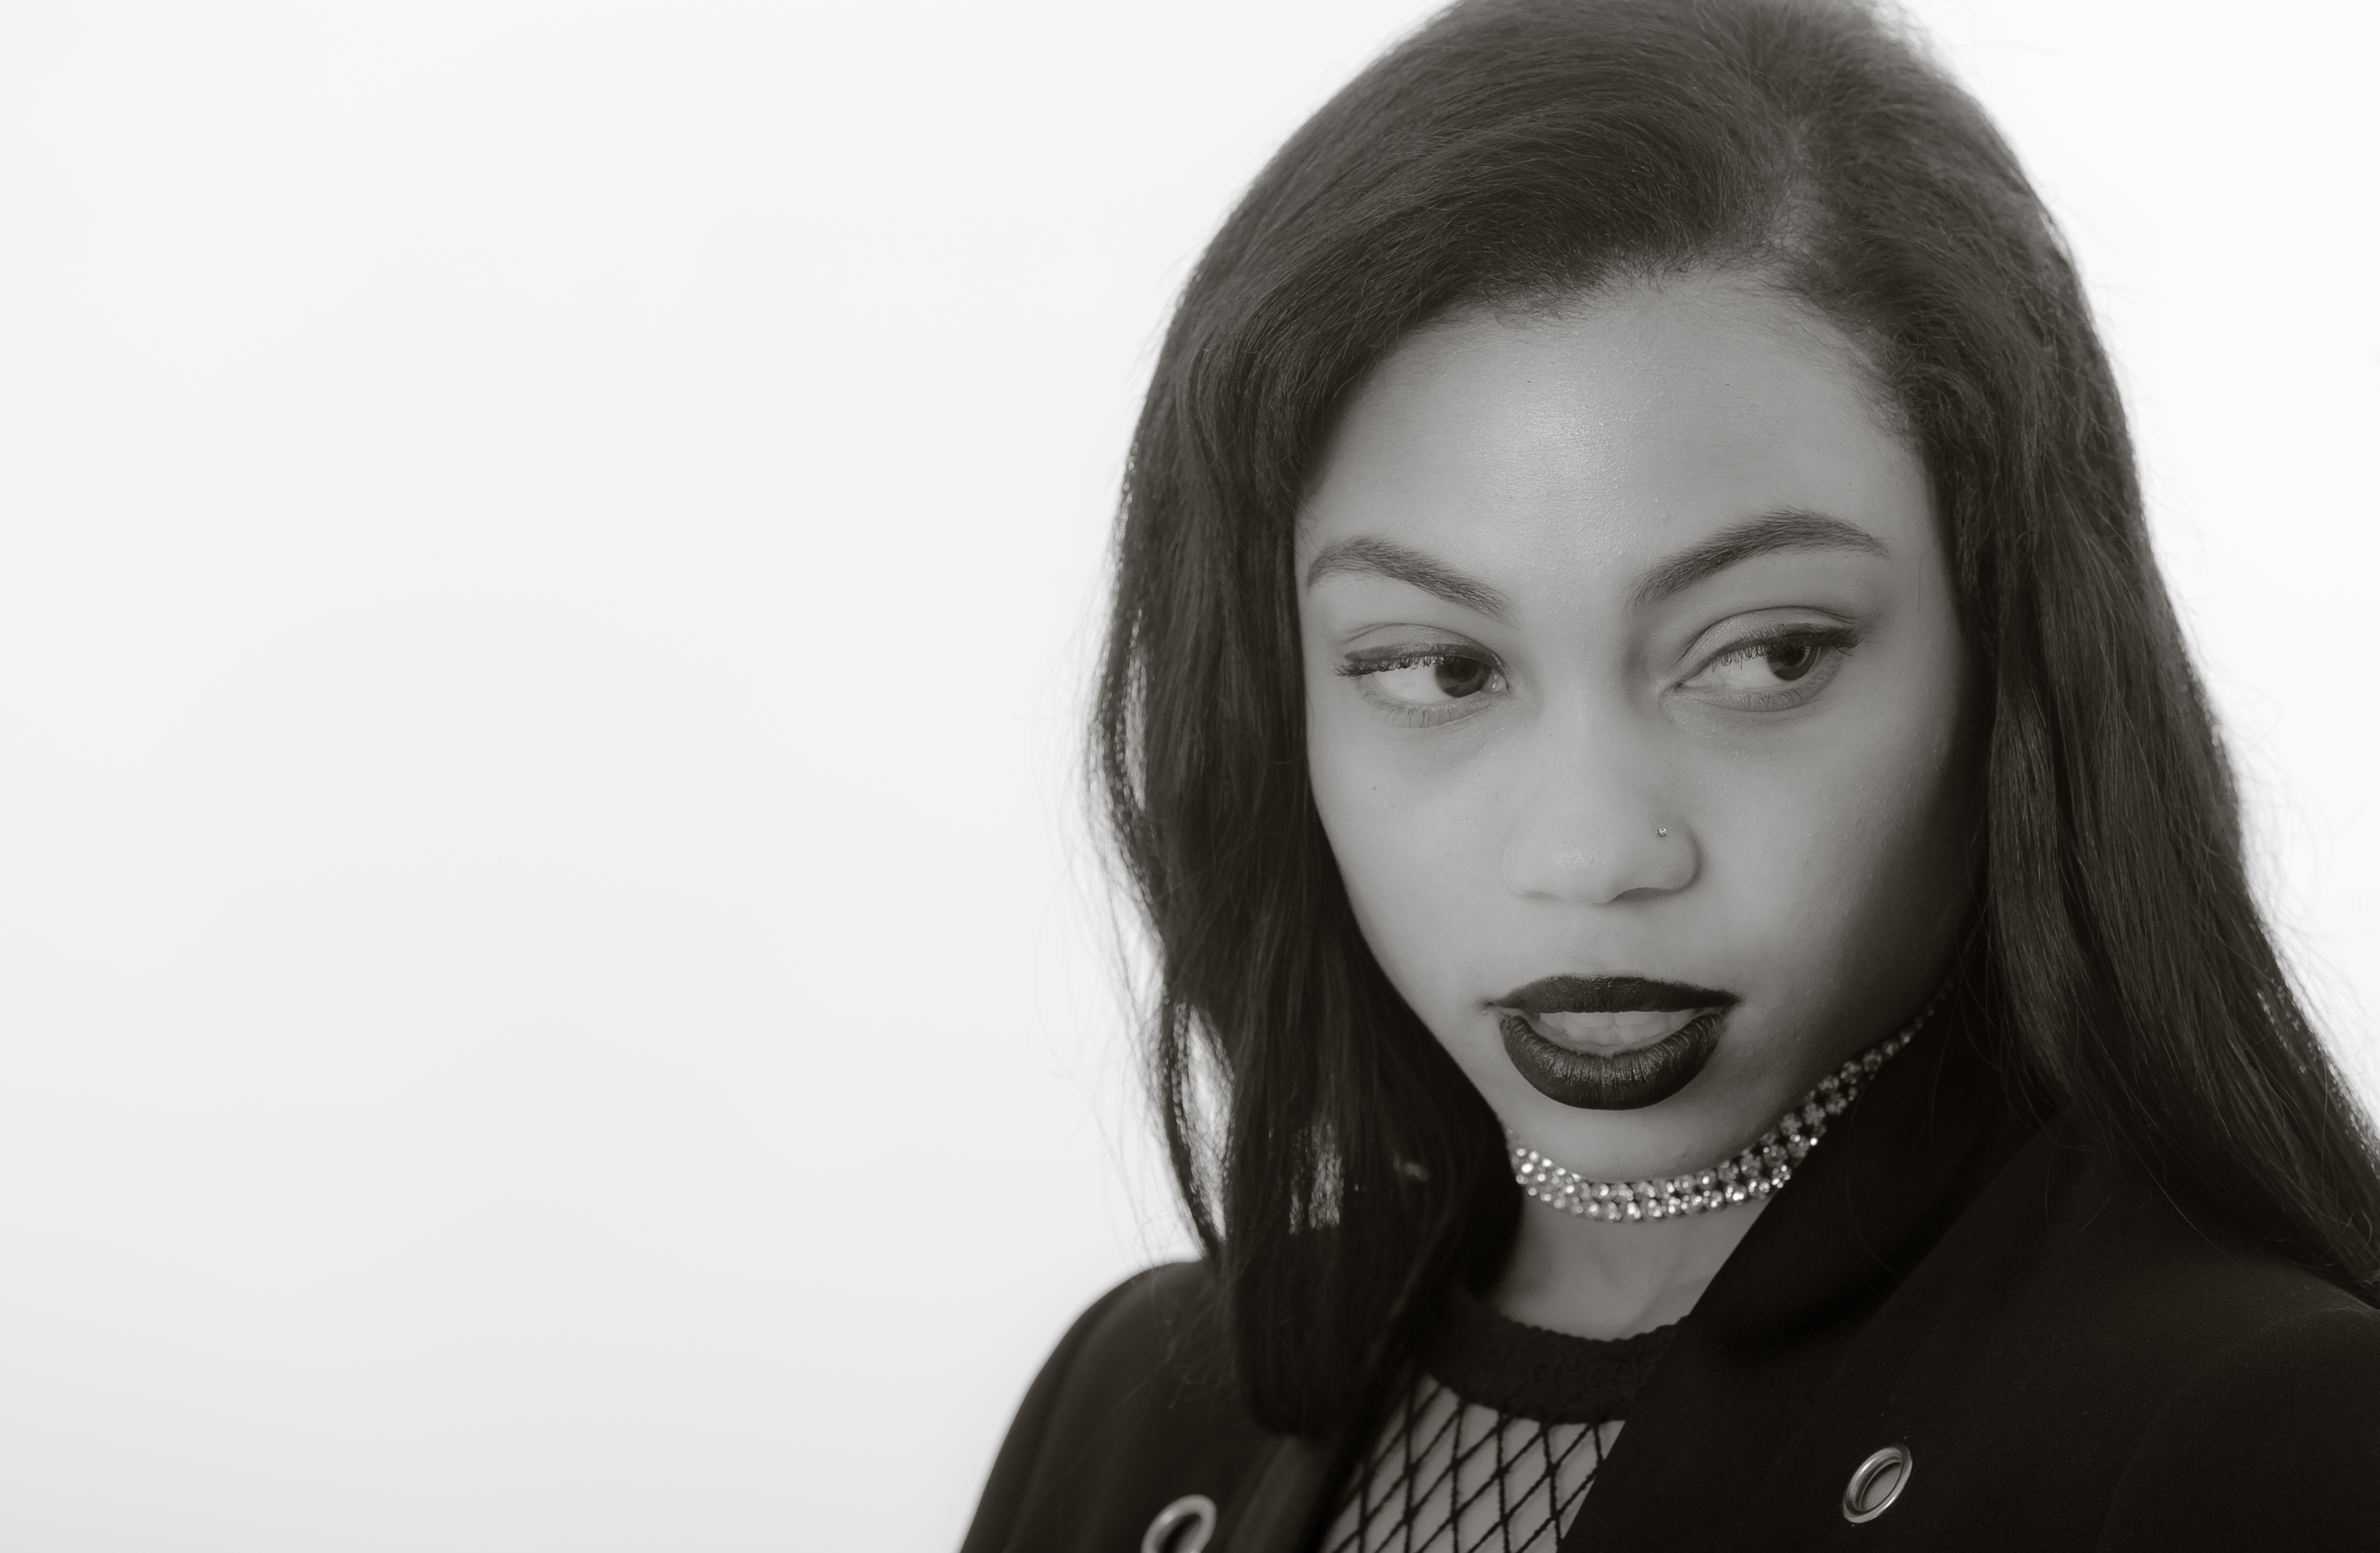
person, black and white, girl, woman, hair, white, photography, singer, portrait, model, black, monochrome, lady, facial expression, hairstyle, smile, long hair, close up, black hair, face, eye, head, skin, beauty, canon6d, organ, photo shoot, brown hair, monochrome photography, portrait photography, art model